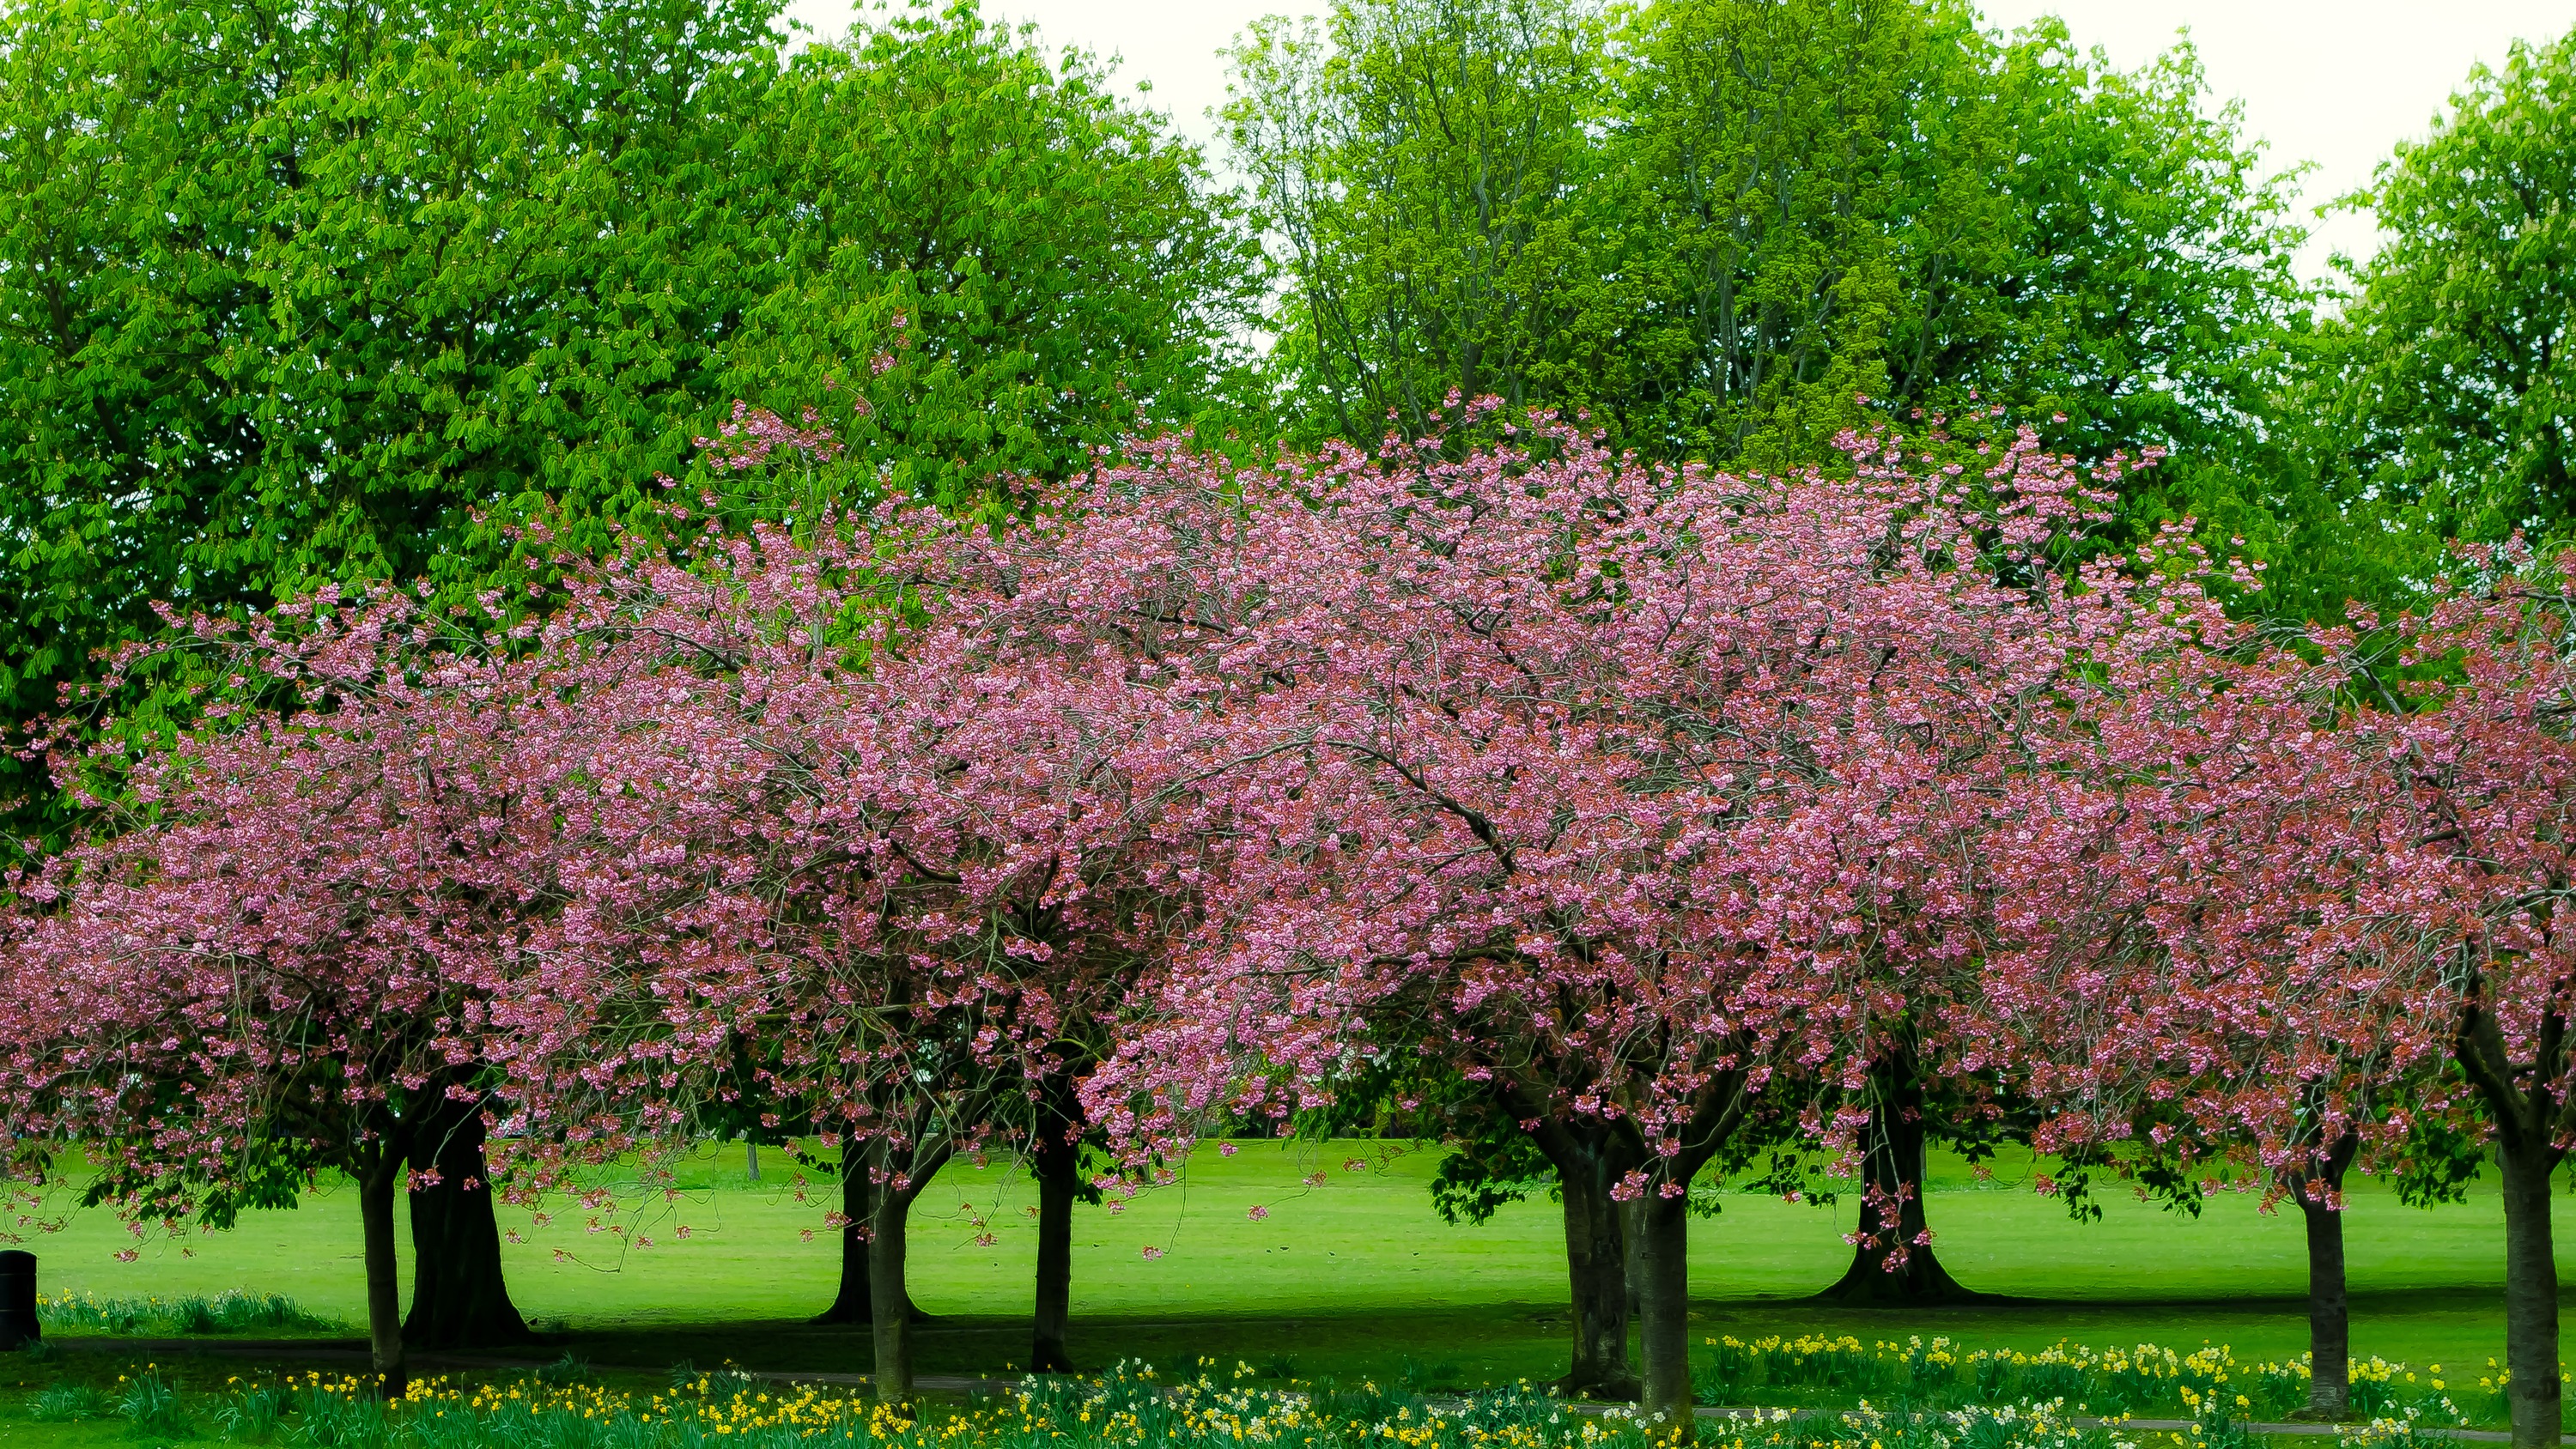
tree, nature, branch, blossom, plant, flower, spring, green, produce, botany, garden, season, flowers, shrub, branches, flowering plant, pink background, woody plant, land plant